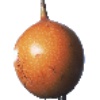
Label: Granadilla 1